Retrograde (music)

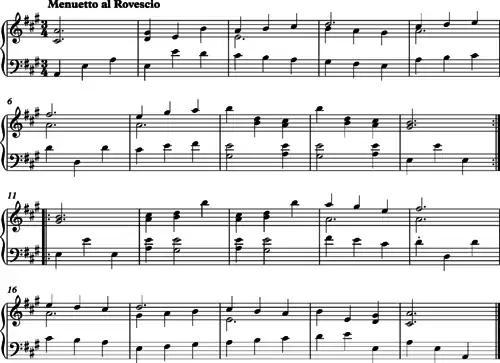
Minuet 'al rovescio' from Haydn Sonata in A major.

The fugal fourth movement of Beethoven, Piano Sonata no. 29, op. 106, "Hammerklavier", has the following main theme: